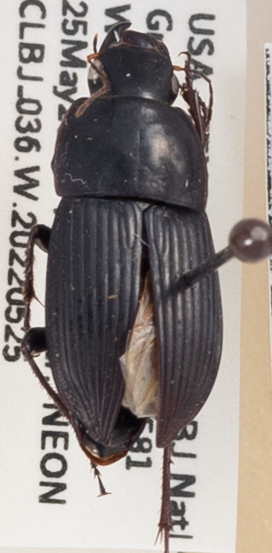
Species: Anisodactylus haplomus
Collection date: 2022-05-25
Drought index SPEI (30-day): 0.32
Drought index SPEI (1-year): -0.17
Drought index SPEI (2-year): -0.39